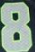
Number: 8